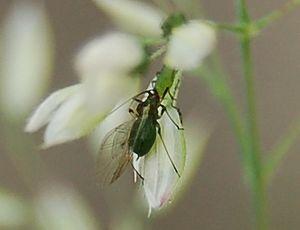
Le puceron vert du rosier est un petit insecte de l'ordre des hémiptères, de la famille des aphididés, qui parasite les rosiers et d'autres plantes servant d'hôtes secondaires comme les scabieuses. Il peut être rose ou vert.